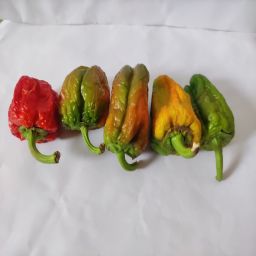
Crop: Bell Pepper
Quality: Old